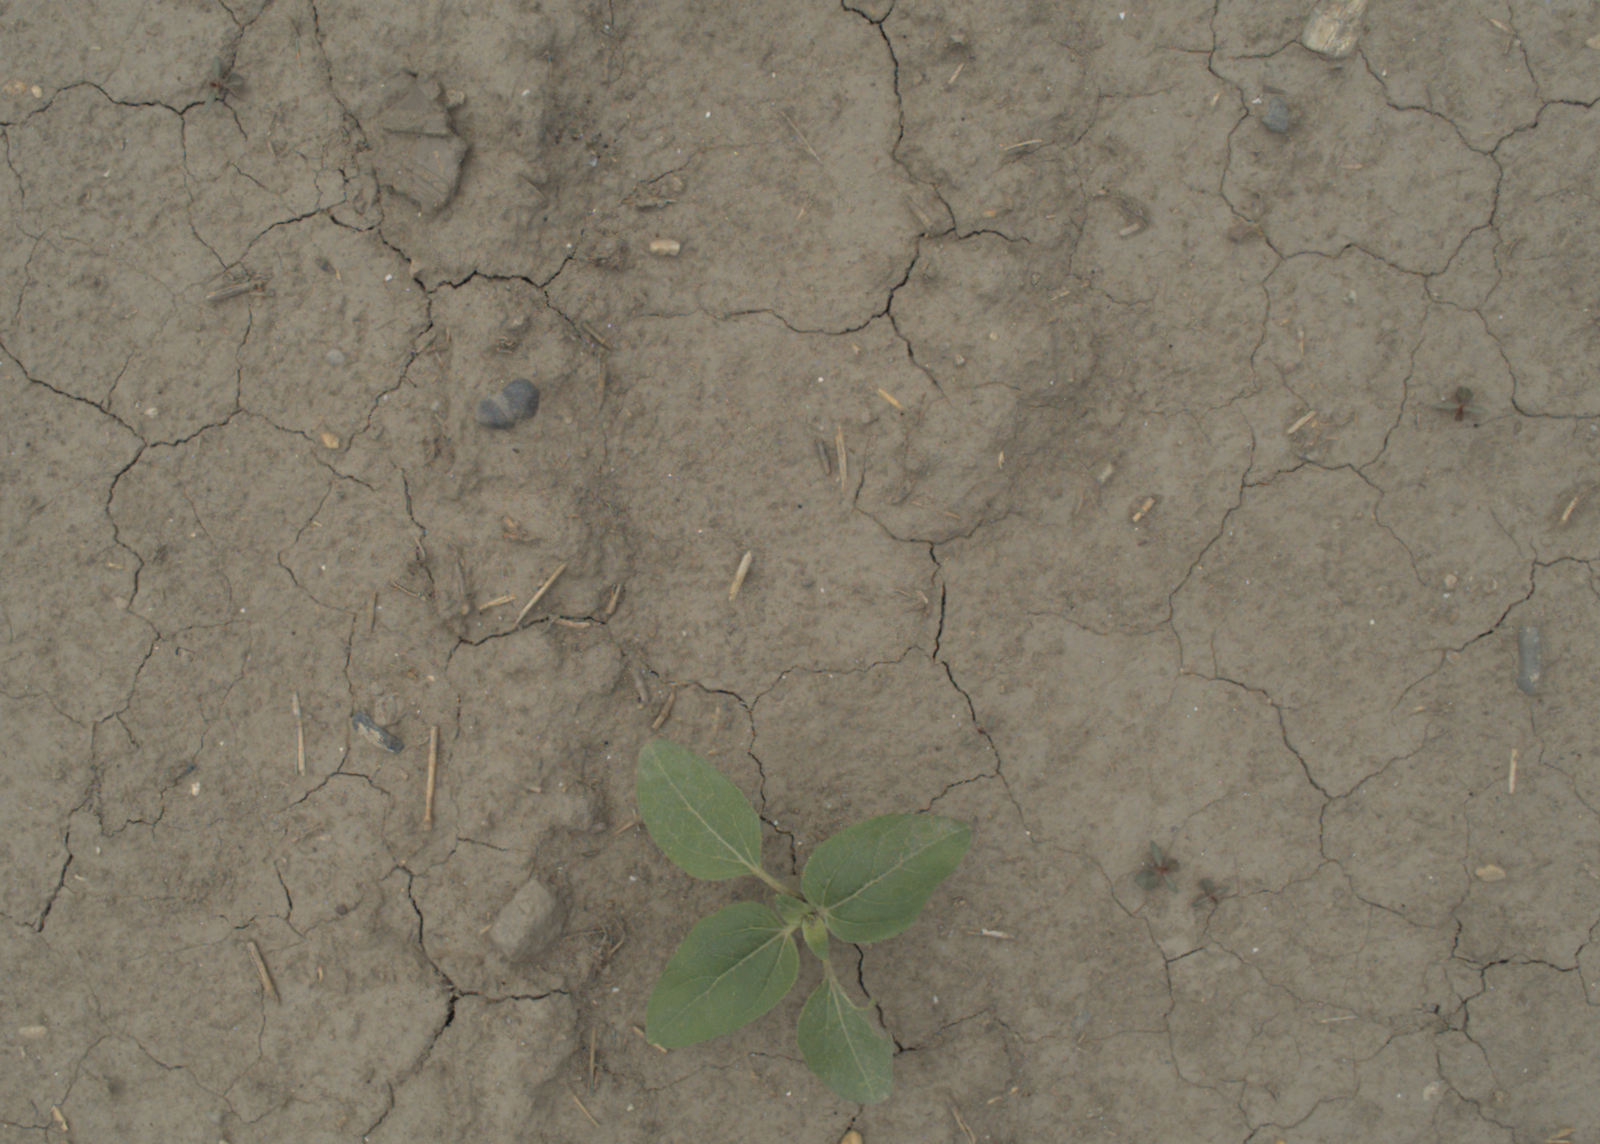
Capture date: 05.07.2021 13:08:01
Weather: cloudy
Wind: medium
Seeding date: 08.06.2021
Plant canopy height (mm): 961